Matty Cash

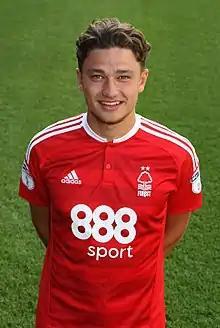
Cash with Nottingham Forest in 2016

Cash signed with Nottingham Forest in October 2014, after spending 16-months with the FAB Football Academy based at Bisham Abbey. Cash had joined FAB after Wycombe Wanderers released him, due to financial problems forcing their youth teams to be disbanded, aged fourteen. He experienced his first games in professional football on loan at League Two club Dagenham & Redbridge, having joined them on 4 March 2016 on a one-month loan deal. He scored his first goal for the Daggers in a 3–1 defeat to Hartlepool United on 12 March 2016.